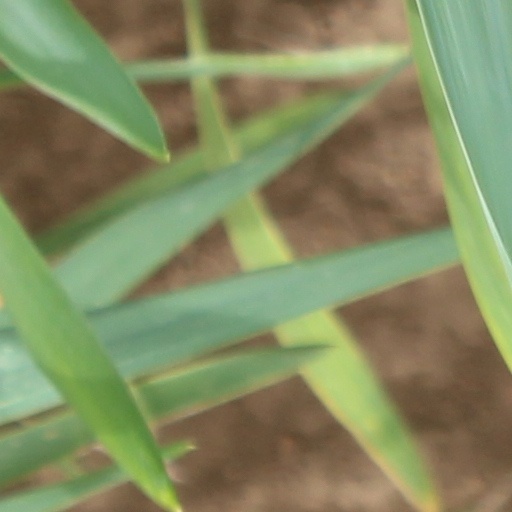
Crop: wheat